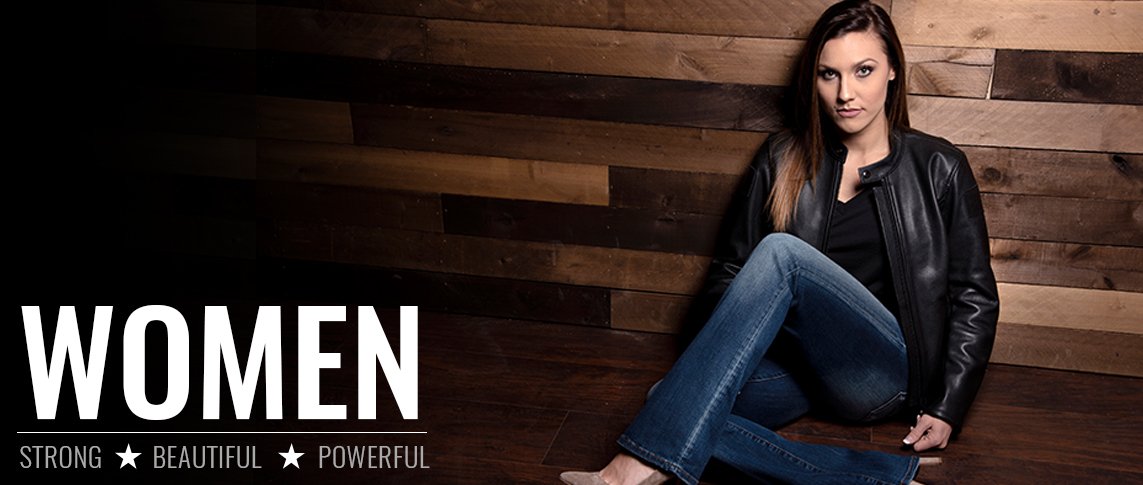
Gender: women